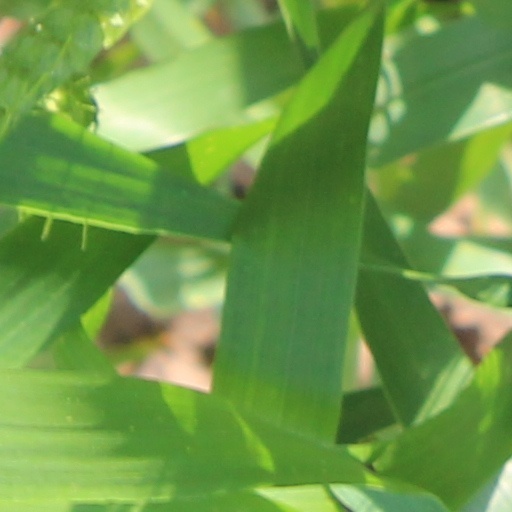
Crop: wheat